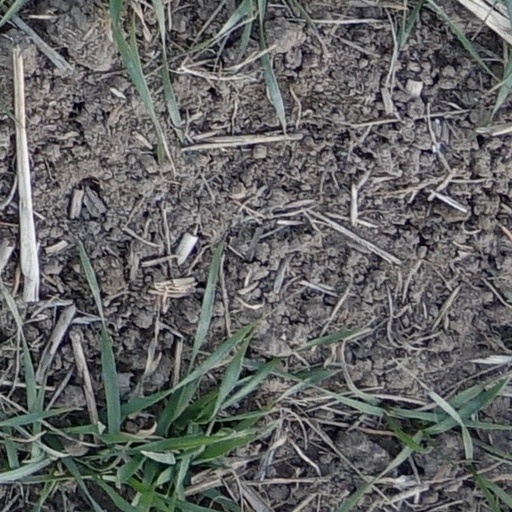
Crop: wheat